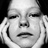
Emotion: sad